Tetragonias

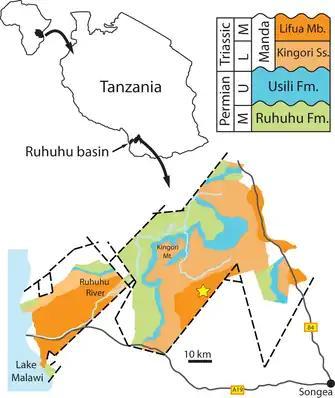
Manda Formation, Tanzania

At the time of his 1967 publishing, Cruickshank hypothesized that the Manda Formation was of the Middle Triassic age and also made mention that some parts of the Manda Beds were understood to be the stratigraphic equivalent of the Molteno Beds of South Africa. This latter piece of information was due to the fact that Kannemeyeria latifrons, which existed during the Lower Triassic Cynognathus-zone, occurred in both formations.